Greco-Turkish War (1919–1922)

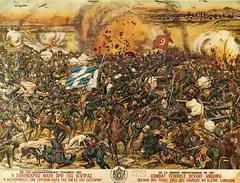
Greek lithograph depicting the Battle of Sakarya

Between 27 June and 20 July 1921, a reinforced Greek army of nine divisions launched a major offensive, the greatest thus far, against the Turkish troops commanded by İsmet İnönü on the line of Afyonkarahisar-Kütahya-Eskişehir. The plan of the Greeks was to cut Anatolia in two, as the above towns were on the main rail-lines connecting the hinterland with the coast. Eventually, after breaking the stiff Turkish defences, they occupied these strategically important centres. Instead of pursuing and decisively crippling the nationalists' military capacity, the Greek Army halted. In consequence, and despite their defeat, the Turks managed to avoid encirclement and made a strategic retreat on the east of the Sakarya River, where they organised their last line of defence.